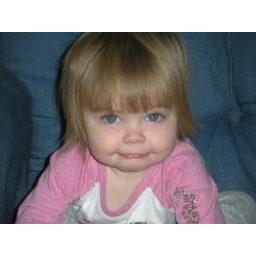
She loves to make a funny sound by vibrating her lips. It also makes a pretty cute face